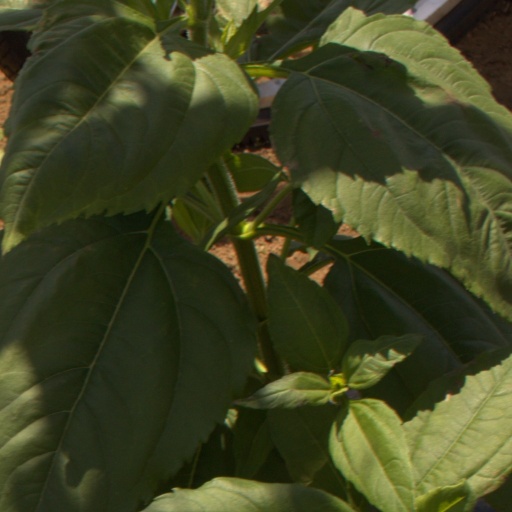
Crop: Jerusalem artichoke